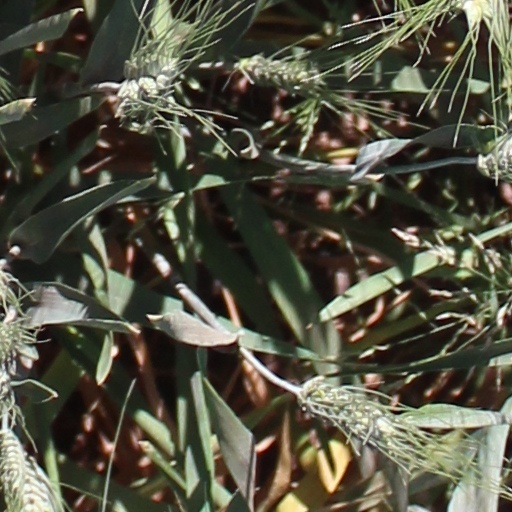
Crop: wheat